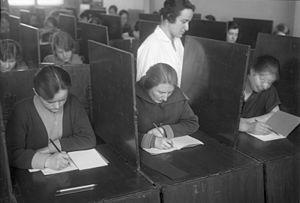
L'intelligence humaine est caractérisée par plusieurs aptitudes, surtout cognitives, qui permettent à l'individu humain d'apprendre, de former des concepts, de comprendre, d'appliquer la logique et la raison. Elle comprend la capacité à reconnaître des tendances, comprendre les idées, planifier, résoudre des problèmes, prendre des décisions, conserver des informations, et utiliser la langue pour communiquer.